Suluan

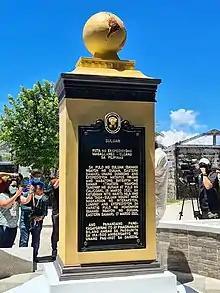
Historical marker installed in 2021 to commemorate the 500th anniversary of the arrival of Magellan in the waters of the island.

On March 16, 1521, after 98 days of crossing the Pacific Ocean, Magellan's voyage dropped anchor on the island of Homonhon ("Humunu" in Pigafetta's account). Although Samar ("Zamal") was their first land sighting from afar, Magellan's choice of anchoring on a much smaller island was meant as a security precaution as the island was then uninhabited. On March 18, they were spotted by fishermen from the nearby island of Suluan ("Zuluan").